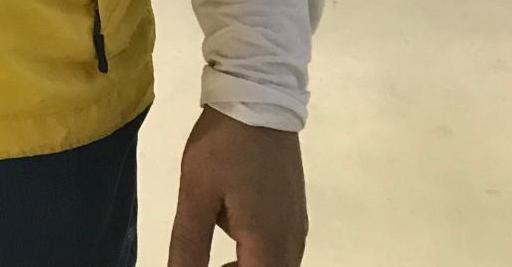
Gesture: no_gesture